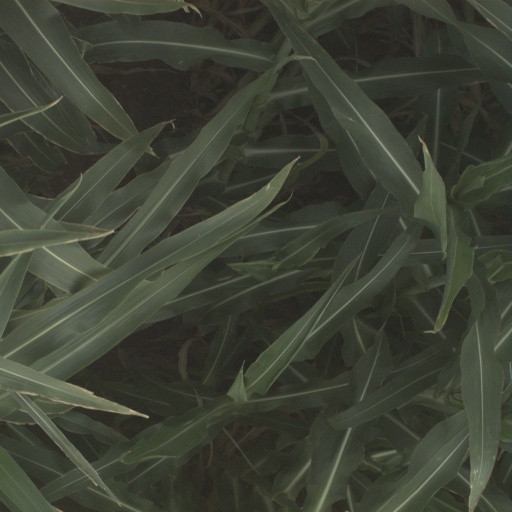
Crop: sorghum